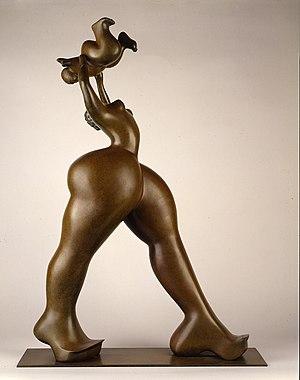
Statue Bronze
Françoise Abraham est une danseuse, sculptrice et artiste peintre française née le 3 janvier 1962 à Châtenay-Malabry.